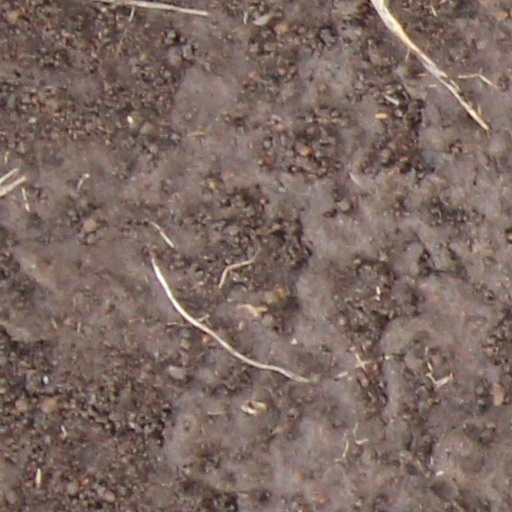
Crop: wheat